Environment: real
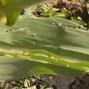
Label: fall_armyworm